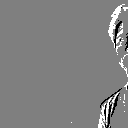
ASL letter: j